A. J. Klein

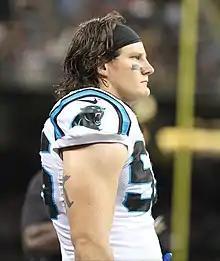
Klein with the Carolina Panthers in 2015

Aaron James Klein (born July 30, 1991) is an American former professional football linebacker who played eleven seasons in the National Football League (NFL). He played college football for the Iowa State Cyclones. He was selected by the Carolina Panthers in the fifth round of the 2013 NFL draft.